1813–1814 Malta plague epidemic

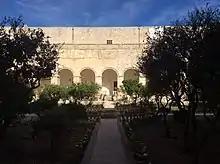
St Dominic's Convent in Rabat, which was one of several temporary hospitals for plague victims

On 17 May, Civil Commissioner Sir Hildebrand Oakes ordered that any suspected case was to be reported to the Board of Health, and anyone concealing the existence of the disease was liable to the death penalty. The sentence was first carried out to Anthony Borg, who had concealed his infection from the authorities, and he was publicly executed by firing squad in Valletta on 17 August. Houses of people who had been infected were closed but initially no attempts were made to purify them. Some infected animals from these buildings might have escaped and contributed to the spread of the plague. Eventually, domestic animals were restrained in homes or placed in cages while stray animals began to be killed in order to prevent further spread. Many people hid contaminated goods in order to prevent them from being destroyed by the authorities.